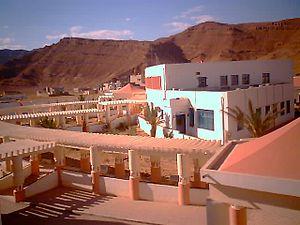
L'Institut supérieur des études technologiques de Gafsa (Tunisie)
L'Institut supérieur des études technologiques de Gafsa est une institution d'enseignement supérieur tunisienne formant des techniciens supérieurs et délivrant le diplôme de licence appliquée dans plusieurs domaines.